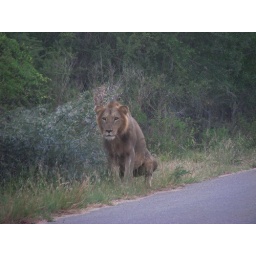
lion near Sand river